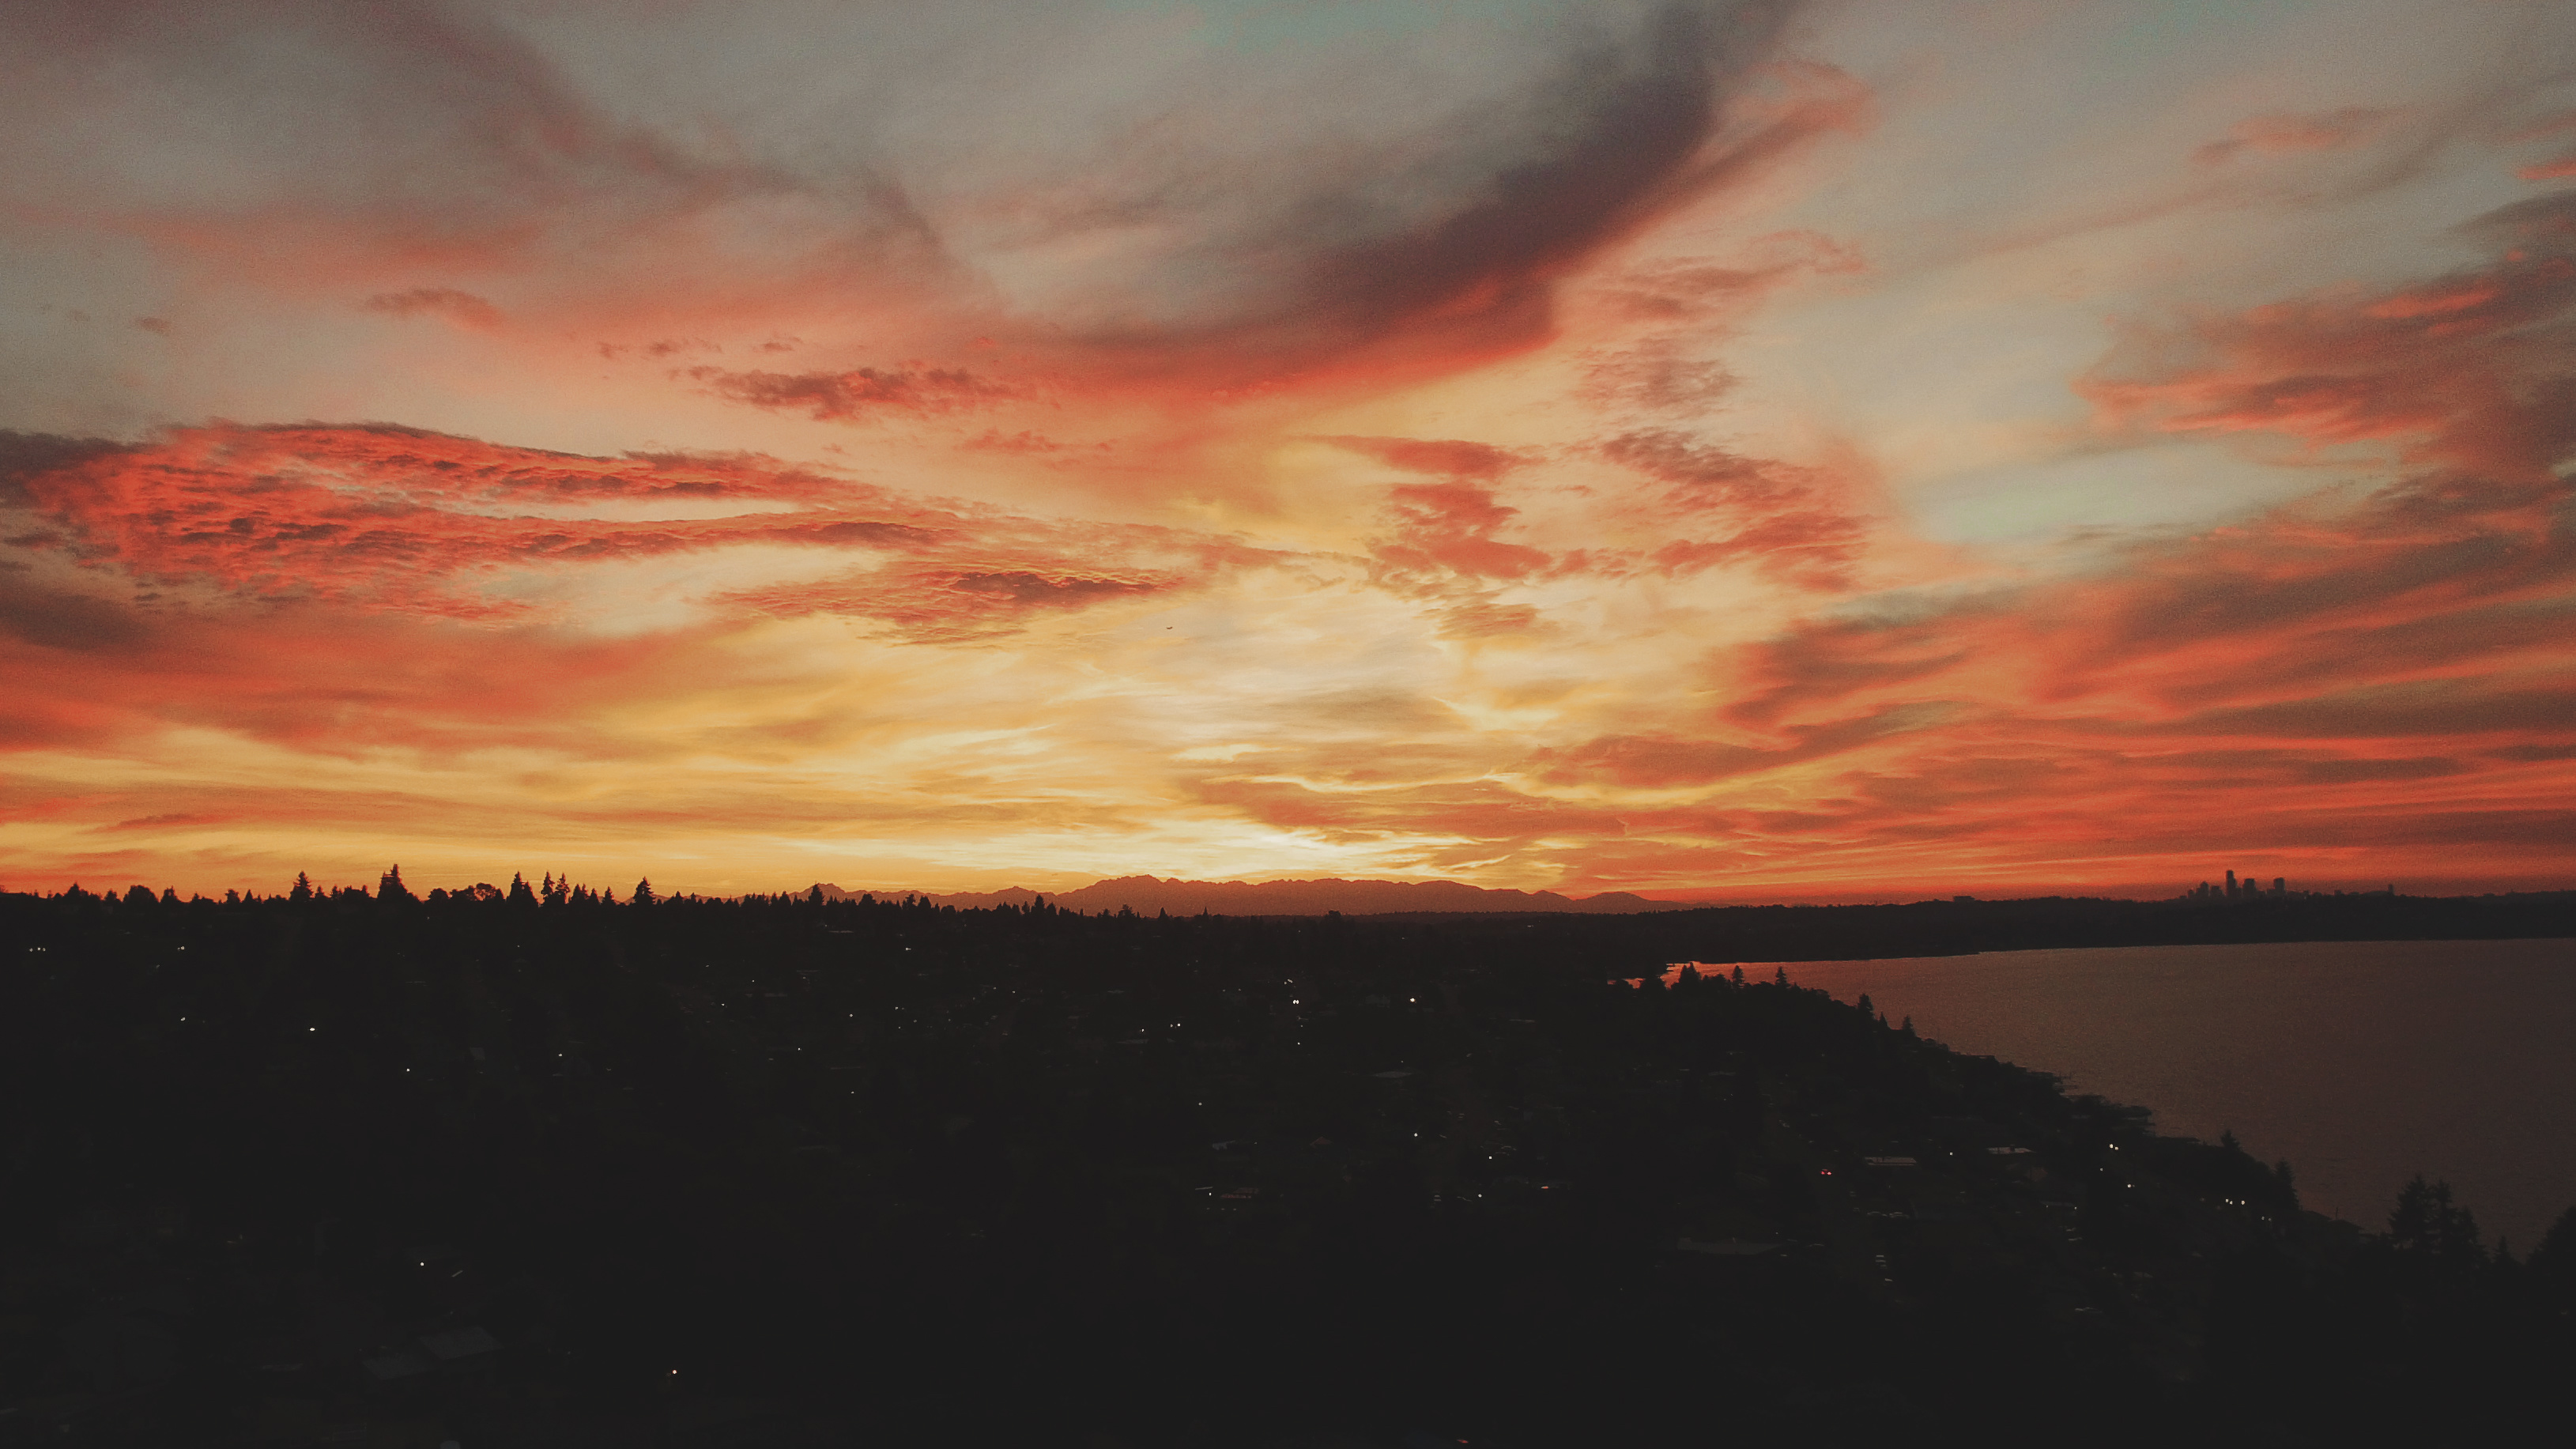
sky, afterglow, cloud, horizon, sunset, red sky at morning, sunrise, red, evening, dusk, orange, natural landscape, morning, atmospheric phenomenon, atmosphere, ecoregion, dawn, calm, tree, landscape, plain, sunlight, rural area, photography, sea, meteorological phenomenon, celestial event, cumulus